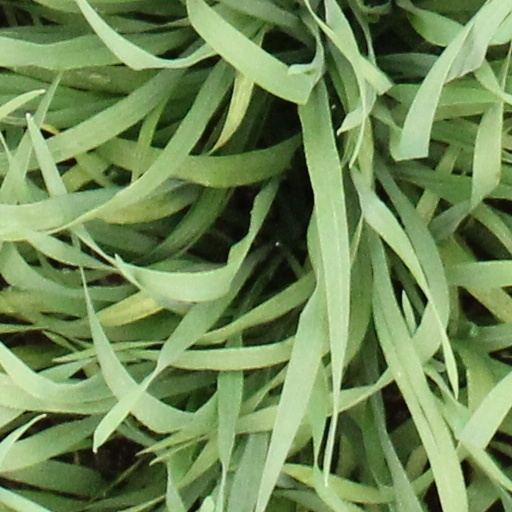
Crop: wheat